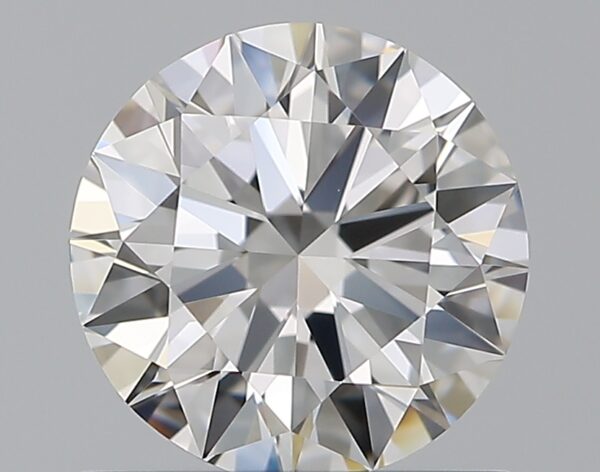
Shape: round
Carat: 0.9
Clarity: VVS1
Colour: F
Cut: EX
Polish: EX
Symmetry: EX
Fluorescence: N
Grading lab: GIA
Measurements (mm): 6.18 x 6.22 x 3.76